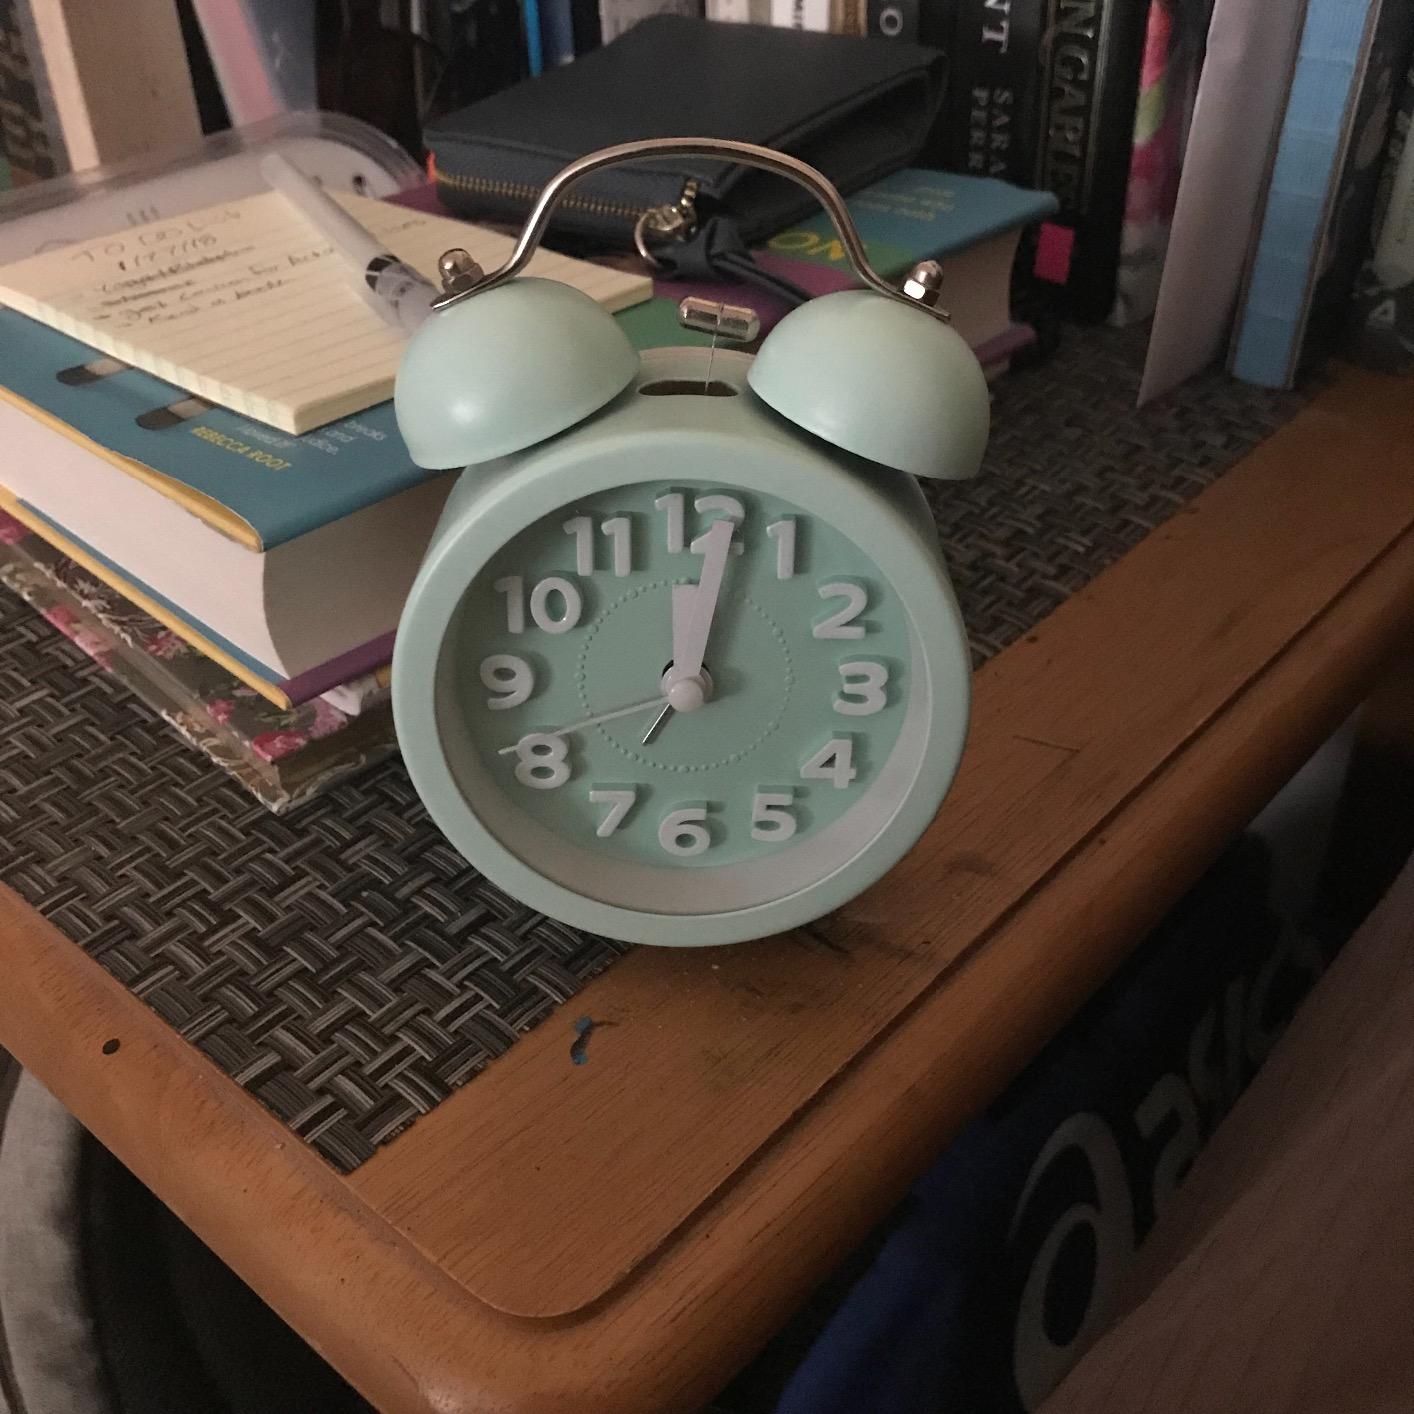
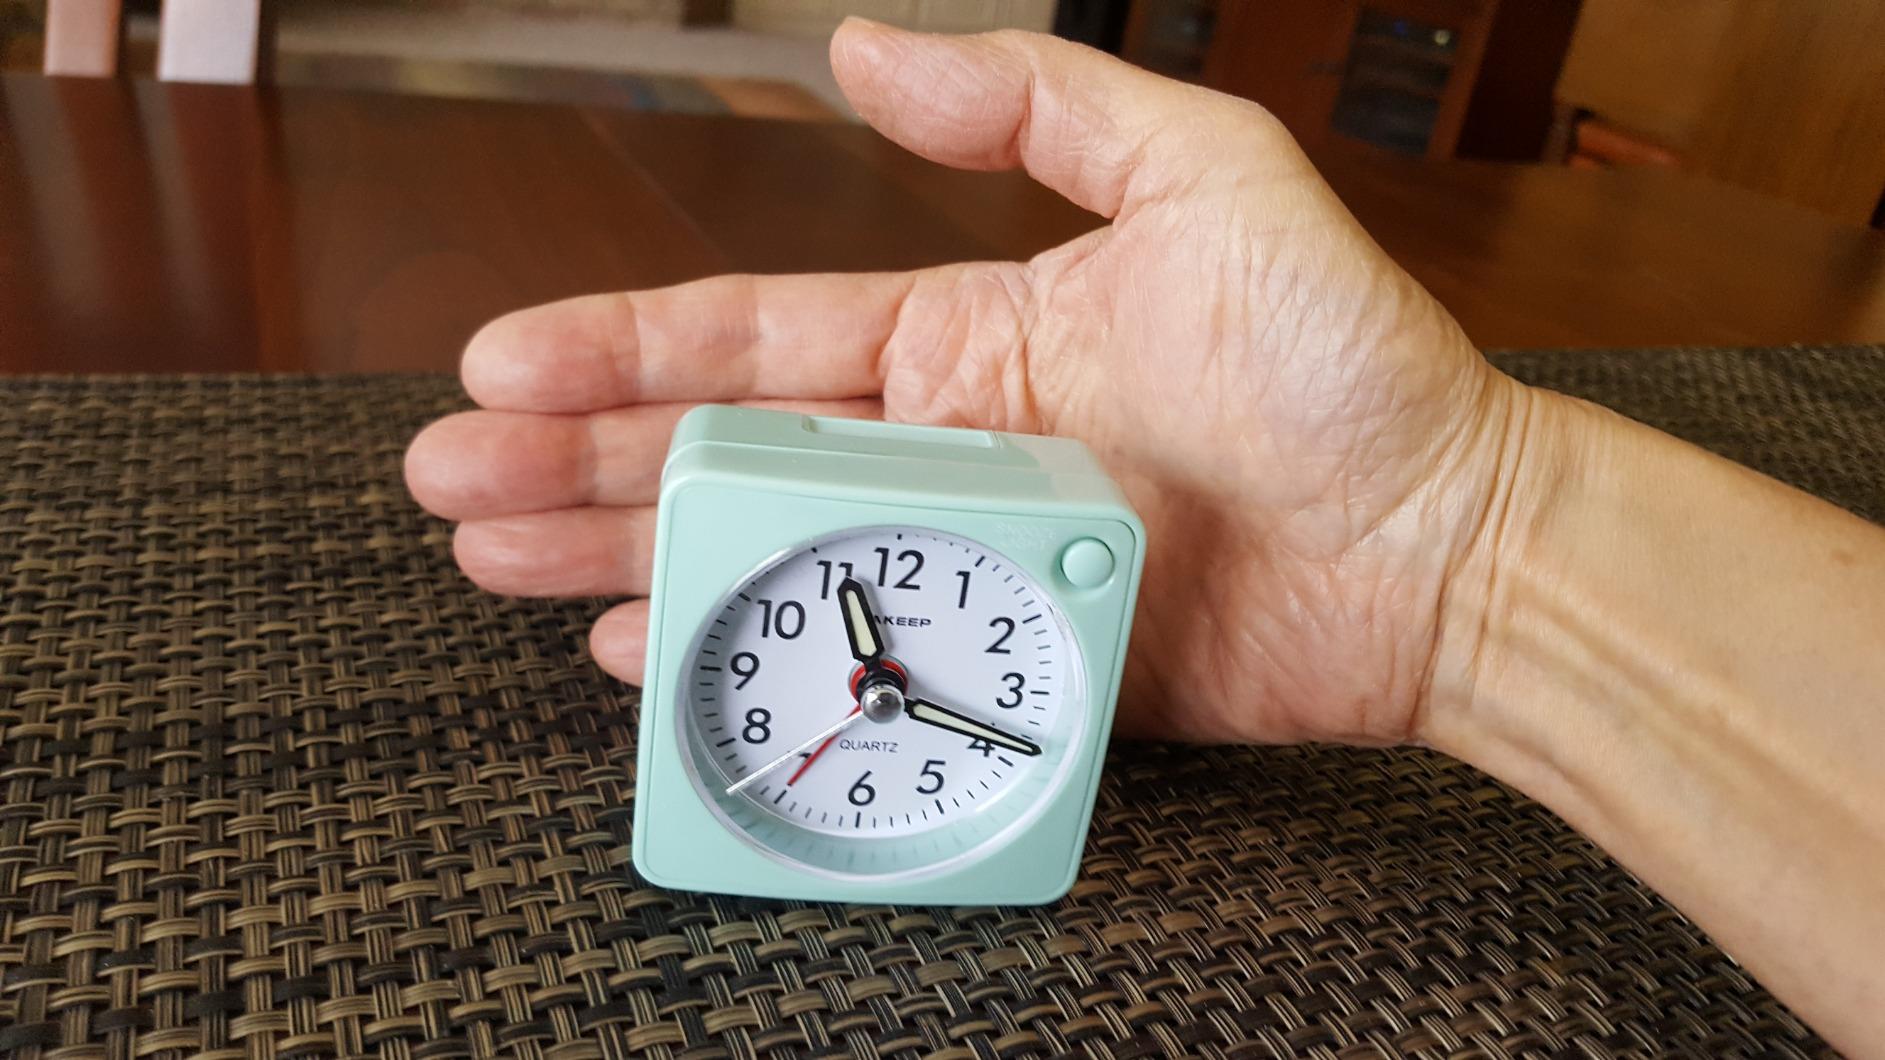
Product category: clock
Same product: no